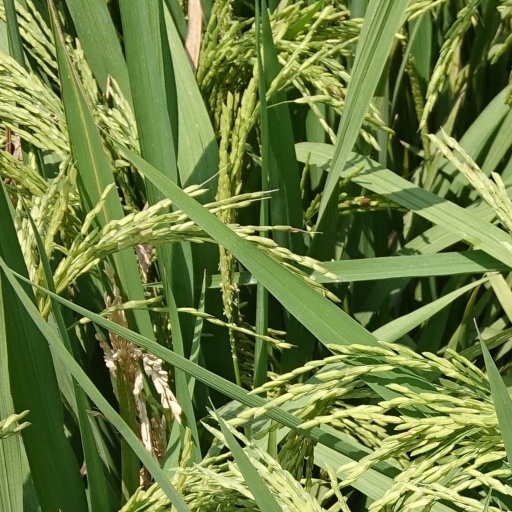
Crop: rice